Richard II of England

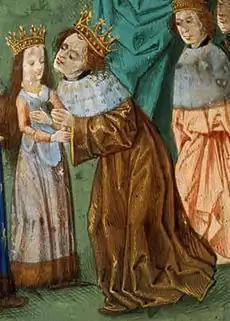
Richard and Isabella on their wedding day in 1396. She was six – he was 29.

With national stability secured, Richard began negotiating a permanent peace with France. A proposal put forward in 1393 would have greatly expanded the territory of Aquitaine possessed by the English Crown. However, the plan failed because it included a requirement that the English king pay homage to the King of France—a condition that proved unacceptable to the English public. Instead, in 1396, a truce was agreed to, which was to last 28 years. As part of the truce, Richard agreed to marry Isabella of Valois, daughter of Charles VI of France, when she came of age. There were some misgivings about the betrothal, in particular, because the princess was then only six years old and thus would not be able to produce an heir to the throne of England for many years.